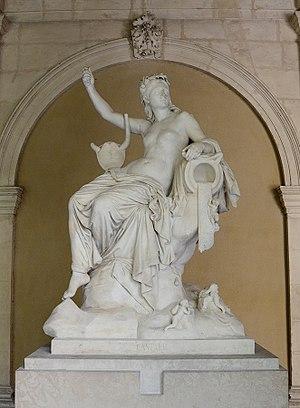
Castalie ou Source de la poésie (1883), Eugène Guillaume (Montbard, 1822 – Rome, 1905) marbre de Carrare, signé daté en bas à droite
Jean Baptiste Claude Eugène Guillaume, né à Montbard le 4 juillet 1822 et mort à Rome le 1ᵉʳ mars 1905, est un sculpteur, professeur et critique d'art français.
Le jardin du palais Saint-Pierre est un jardin municipal lyonnais situé dans l'enceinte du musée des Beaux-Arts de Lyon. Il s'inscrit dans un rectangle délimité par les arcades de l'ancien cloître de l’abbaye bénédictine. De style régulier, il se compose de parterres de pelouse en demi-lunes ou rectangulaires, ponctués de végétation et de différentes sculptures. Il est situé en plein centre-ville sur la presqu'île. Comme le musée des Beaux-Arts, le jardin est ouvert tous les jours, sauf les mardis et jours fériés, de 10 h à 18 h, le vendredi de 10 h 30 à 18 h.